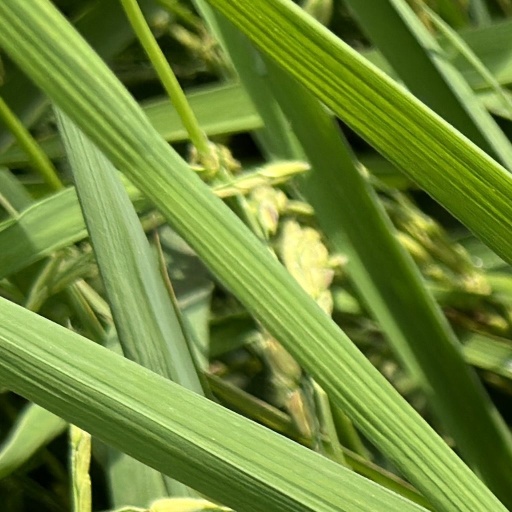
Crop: rice